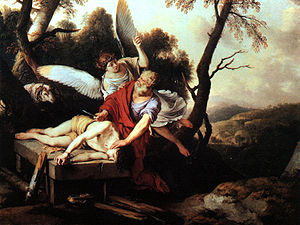
Abrahams ofring af Isak
Abrahams ofring af Isak af Laurent de LaHire, 1650
Beretningen om Abrahams ofring af Isak findes i Første Mosebog 22, og er Guds prøve af Abraham, hvor Gud beder Abraham om at tage sin søn med til Moriabjerget og ofre ham. På bibelsk tid var det naturligt at ofre det bedste man havde af dyr og afgrøder, men ikke mennesker. Ifølge fortællingen tager Abraham af sted for at adlyde Guds befaling uden at stille spørgsmål. Teksten siger, at Gud ønsker at sætte Abraham på prøve, og derfor ikke reelt ønsker barnet som offer. Først da drengen er bundet på alteret og Abraham løfter kniven, lyder der en stemme fra himlen, og en engel stopper Abraham i sidste øjeblik, hvorefter han opdager en buk, der har viklet hornene ind i et krat, og ofrer dette dyr i stedet.